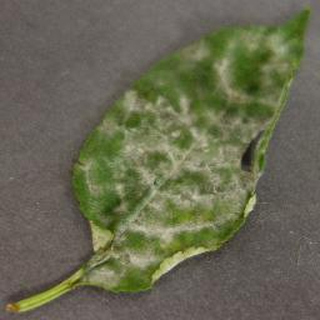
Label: cherry_powdery_mildew